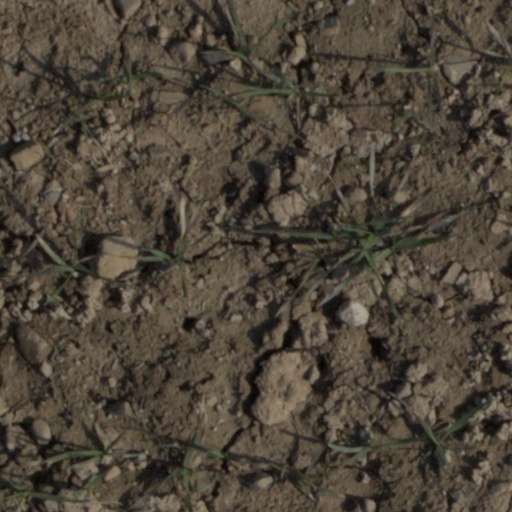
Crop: wheat